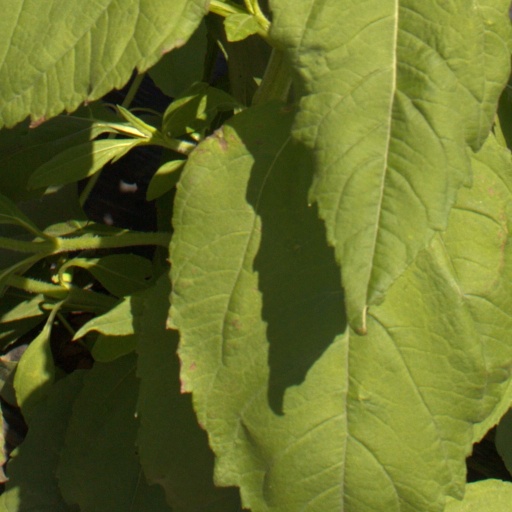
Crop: Jerusalem artichoke